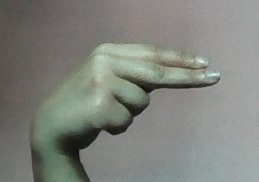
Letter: ain